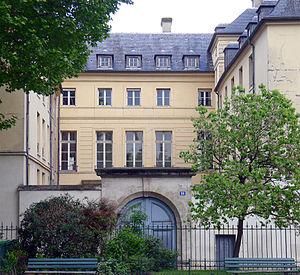
Hôtel de Vigny (InscritInscrit) - n°10 rue du Parc-Royal - Paris III This building is indexed in the Base Mérimée, a database of architectural heritage maintained by the French Ministry of Culture,